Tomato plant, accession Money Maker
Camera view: bottom (45 deg); turntable rotation: 240 degrees
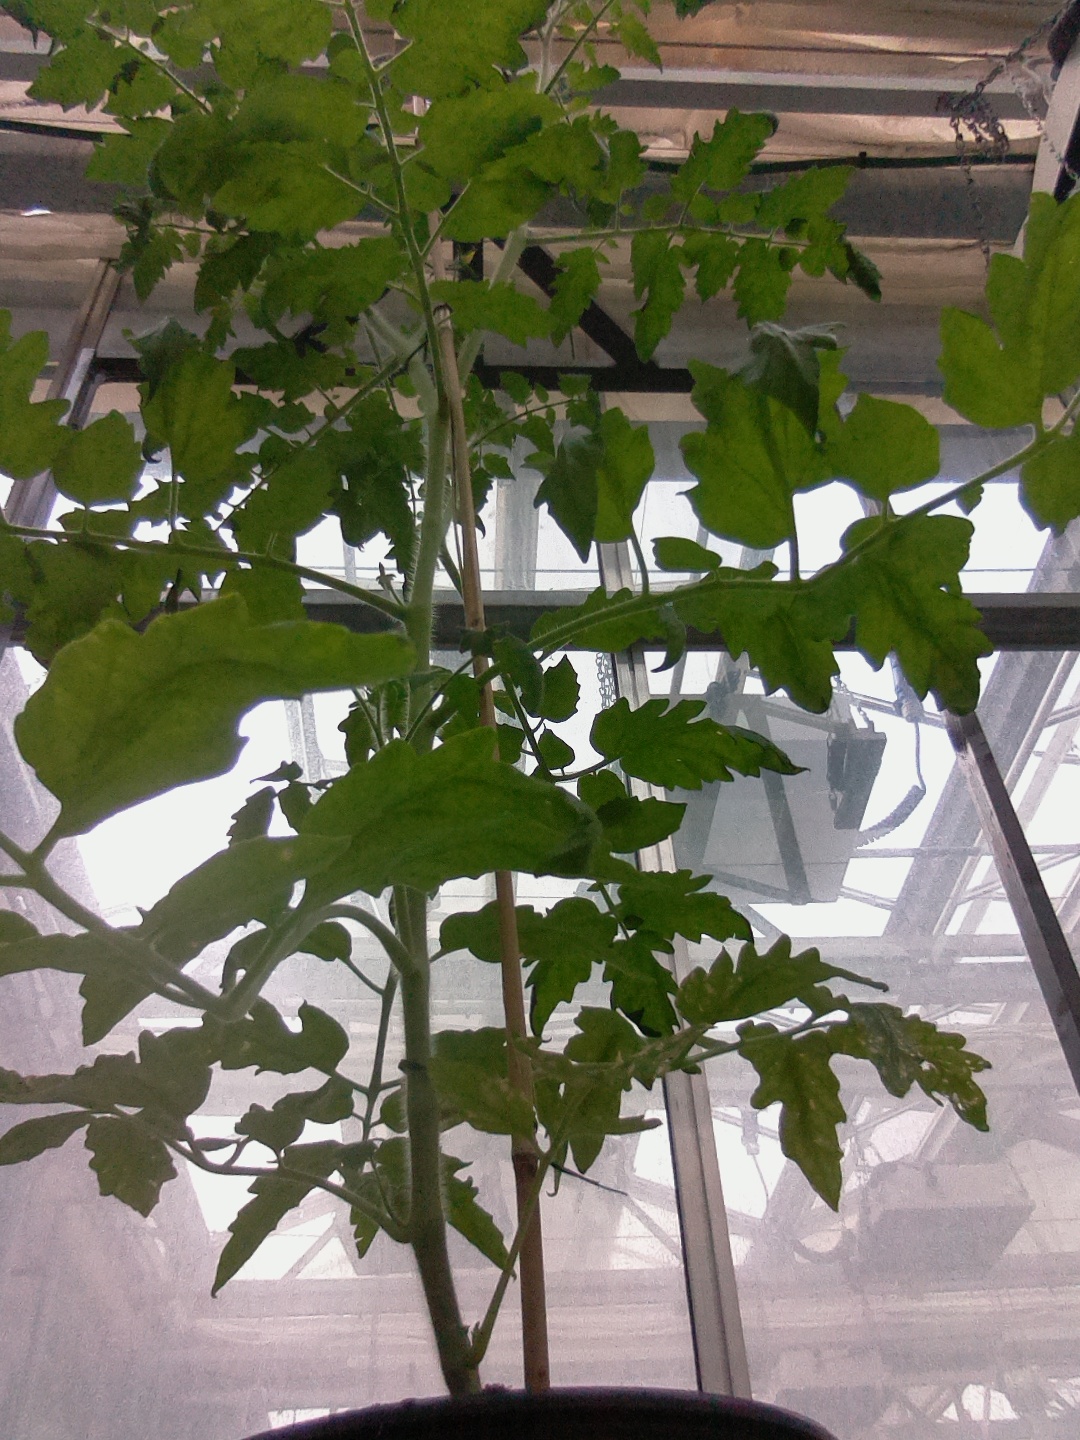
BBCH growth stage 70: Fruits at the main stem or branches visibles